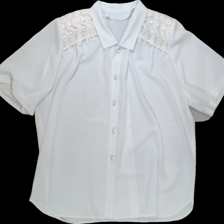
View: front
Type: Blouse
Category: Ladies
Brand: Not Applicable
Colors: White
Material: 100%polyester
Pattern: Lace
Cut: Regular, Collar
Season: All
Trend: No trend
Stains: Yes
Price range: 50-100
Recommended usage: Export